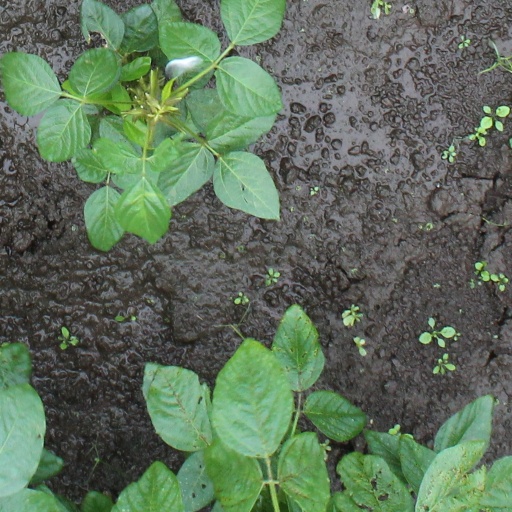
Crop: soybean